Glenworth Valley

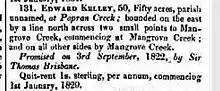
Edward Kelly Popran land grant 1836 NSW Government Gazette 1836

One of the descendants of Edward Kelly and his wife Mary was his grandson Joseph Bede Kelly (1855-1931) who was a Member of the NSW Legislative Assembly from 1894 until 1898 and also one of the founders and first chairman of directors of the North Coast Cooperative Company (NORCO).